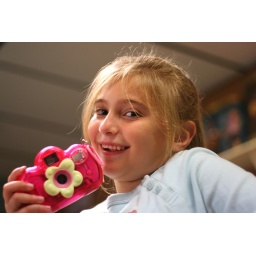
Gracie got a present for being a flower girl in the wedding.